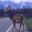
Label: deer